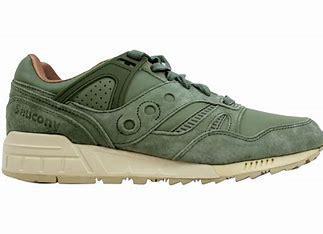
Brand: Saucony
Model: Grid SD